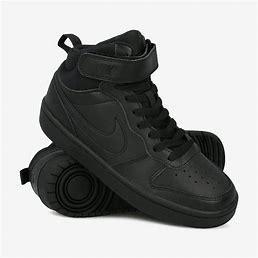
Brand: Nike
Model: Court Borough Mid 2